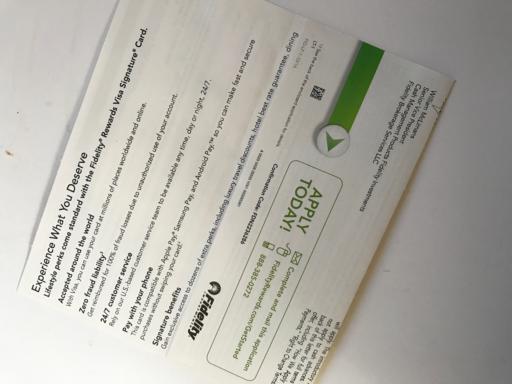
Waste category: paper